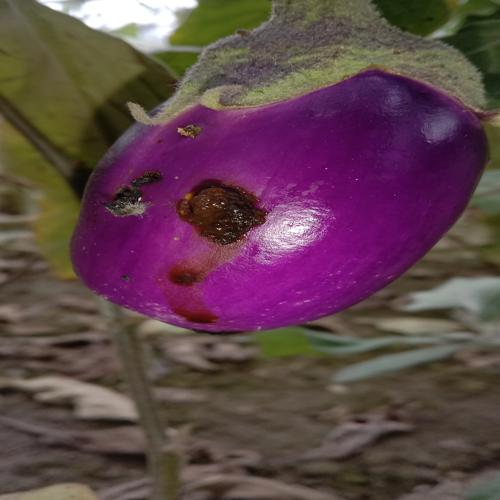
Label: Shoot and Fruit Borer